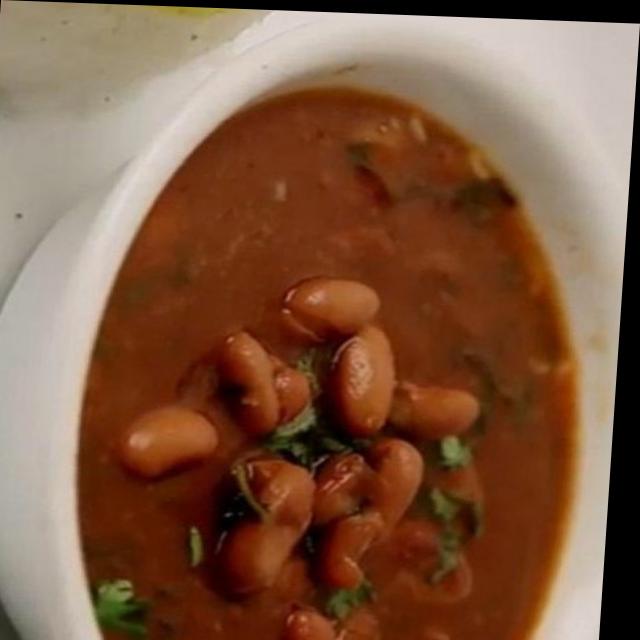
Dish: rajma_curry